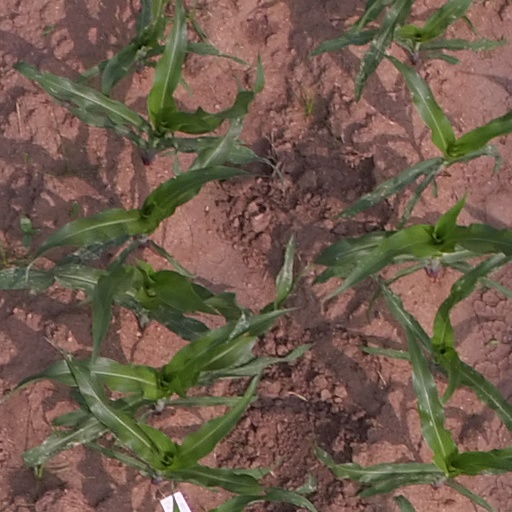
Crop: maize; corn